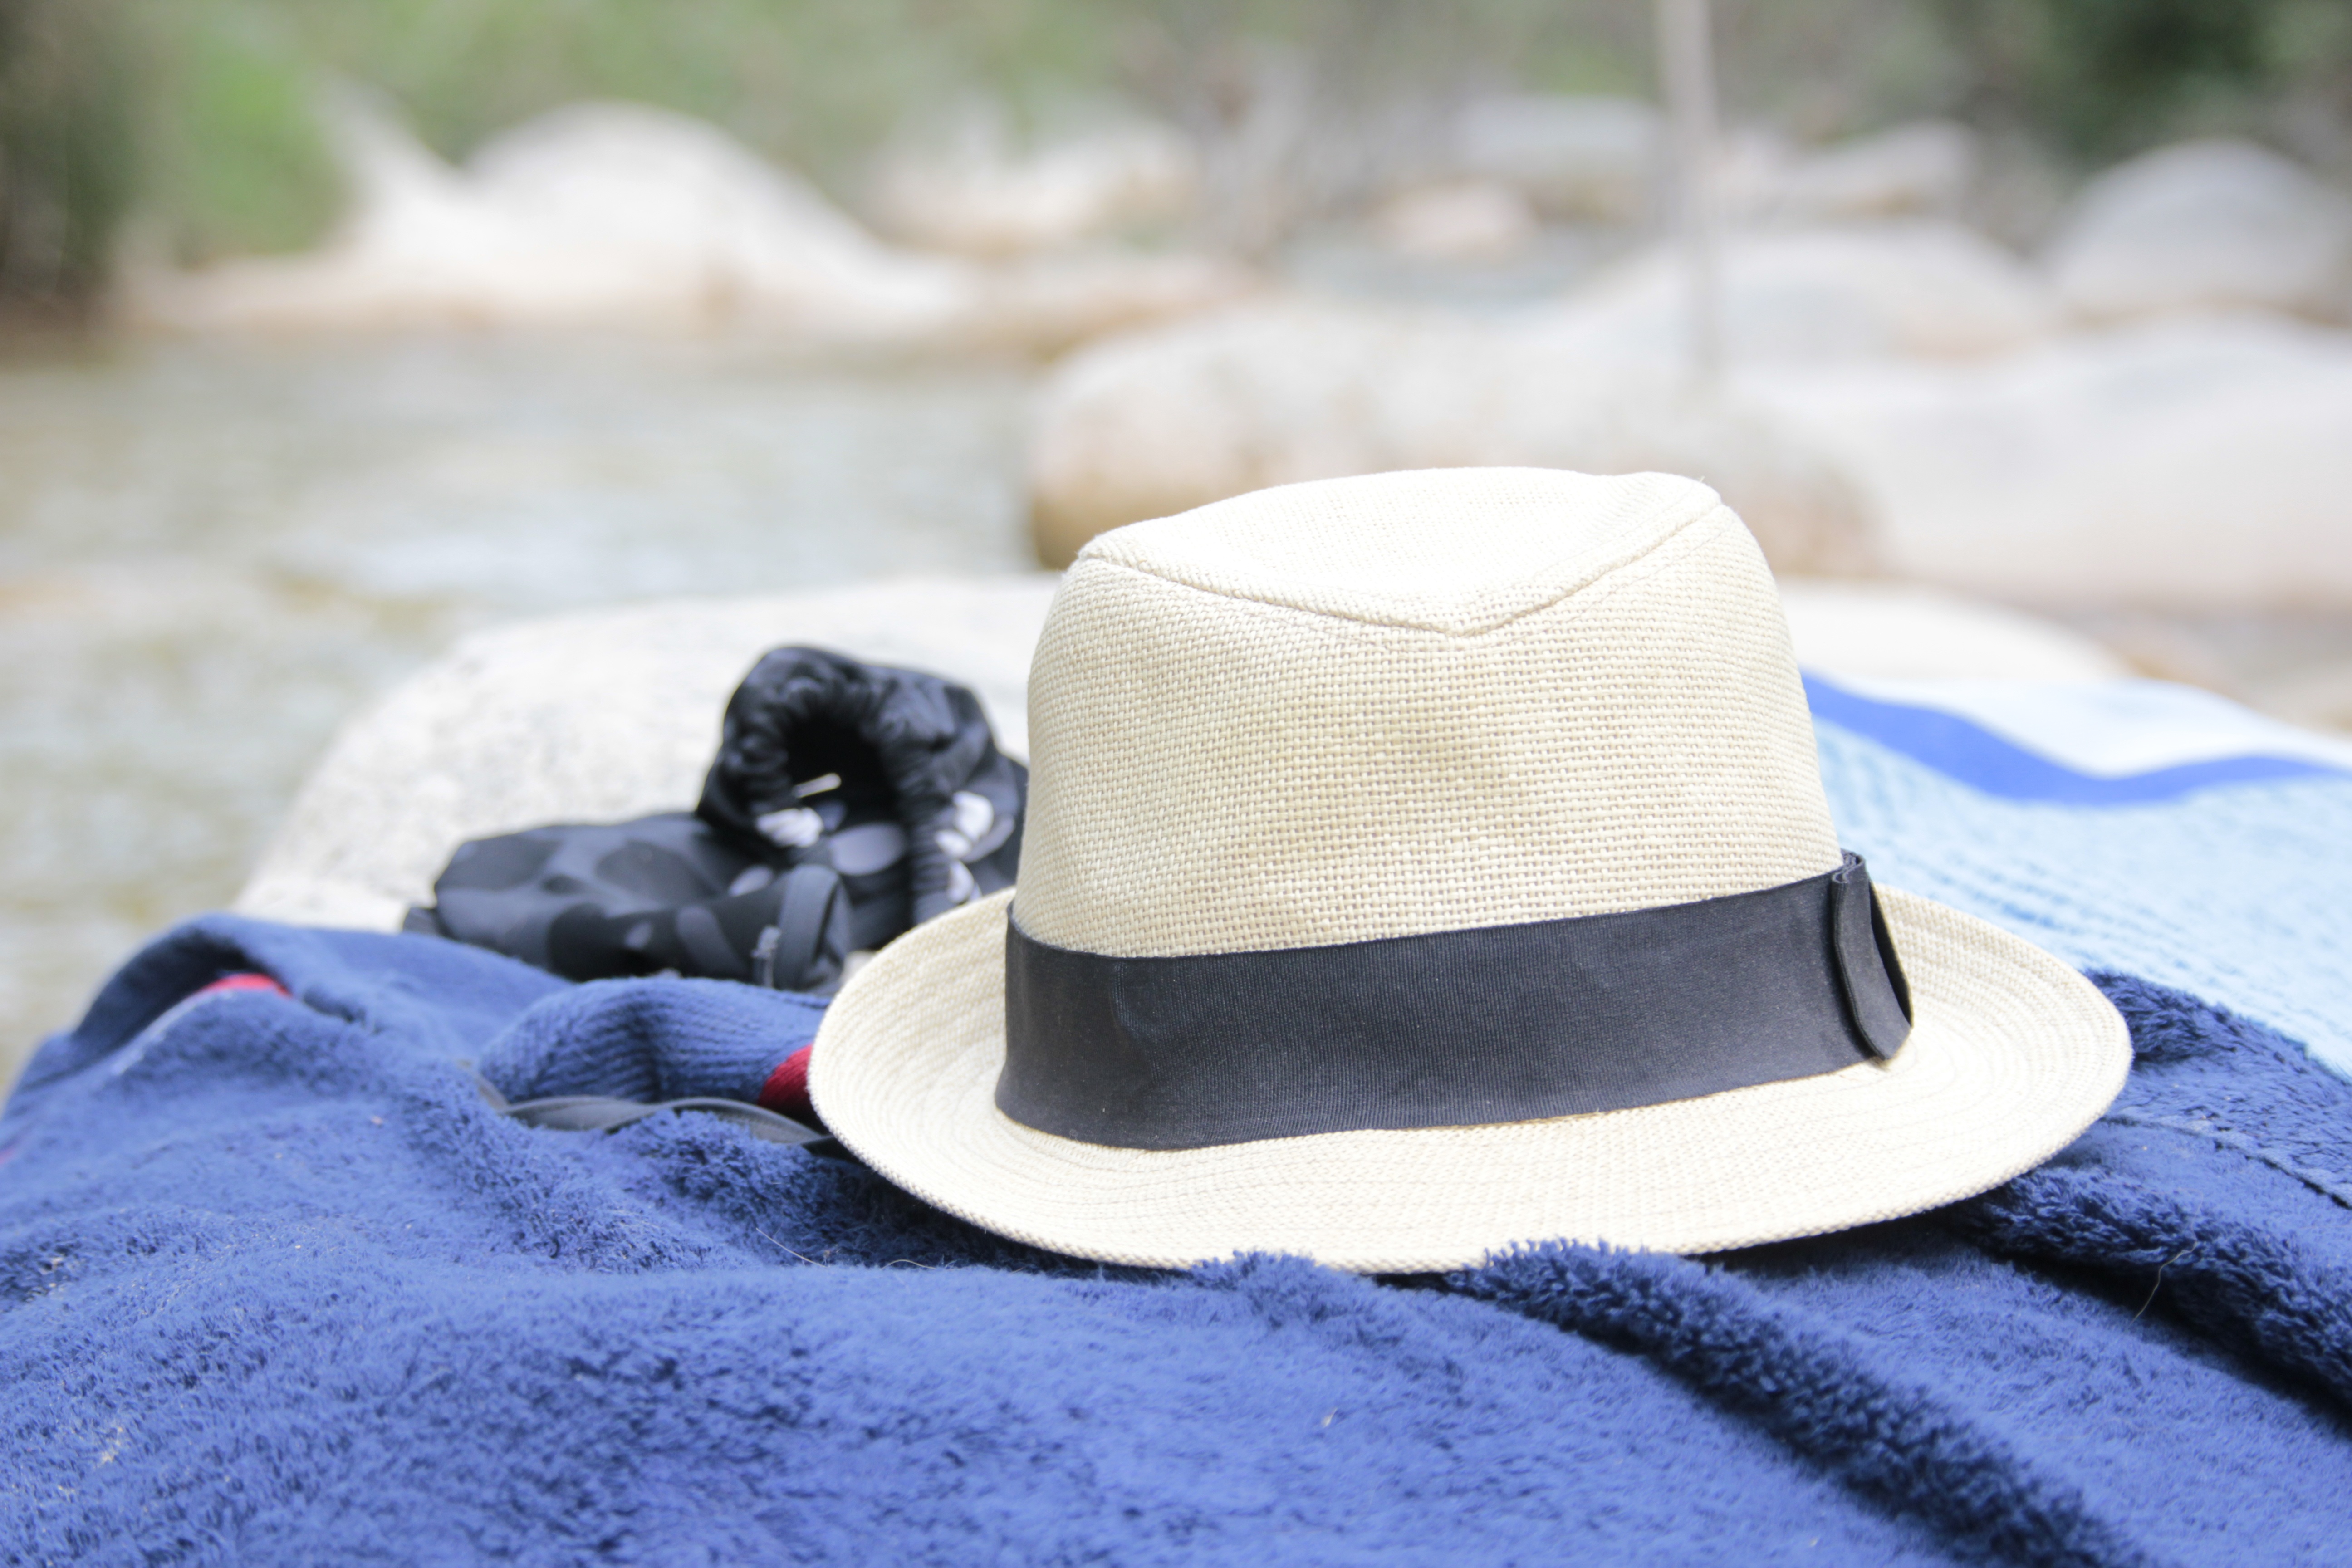
nature, white, summer, peaceful, calm, hat, blue, clothing, headgear, heat, towel, cap, footwear, fedora, fashion accessory